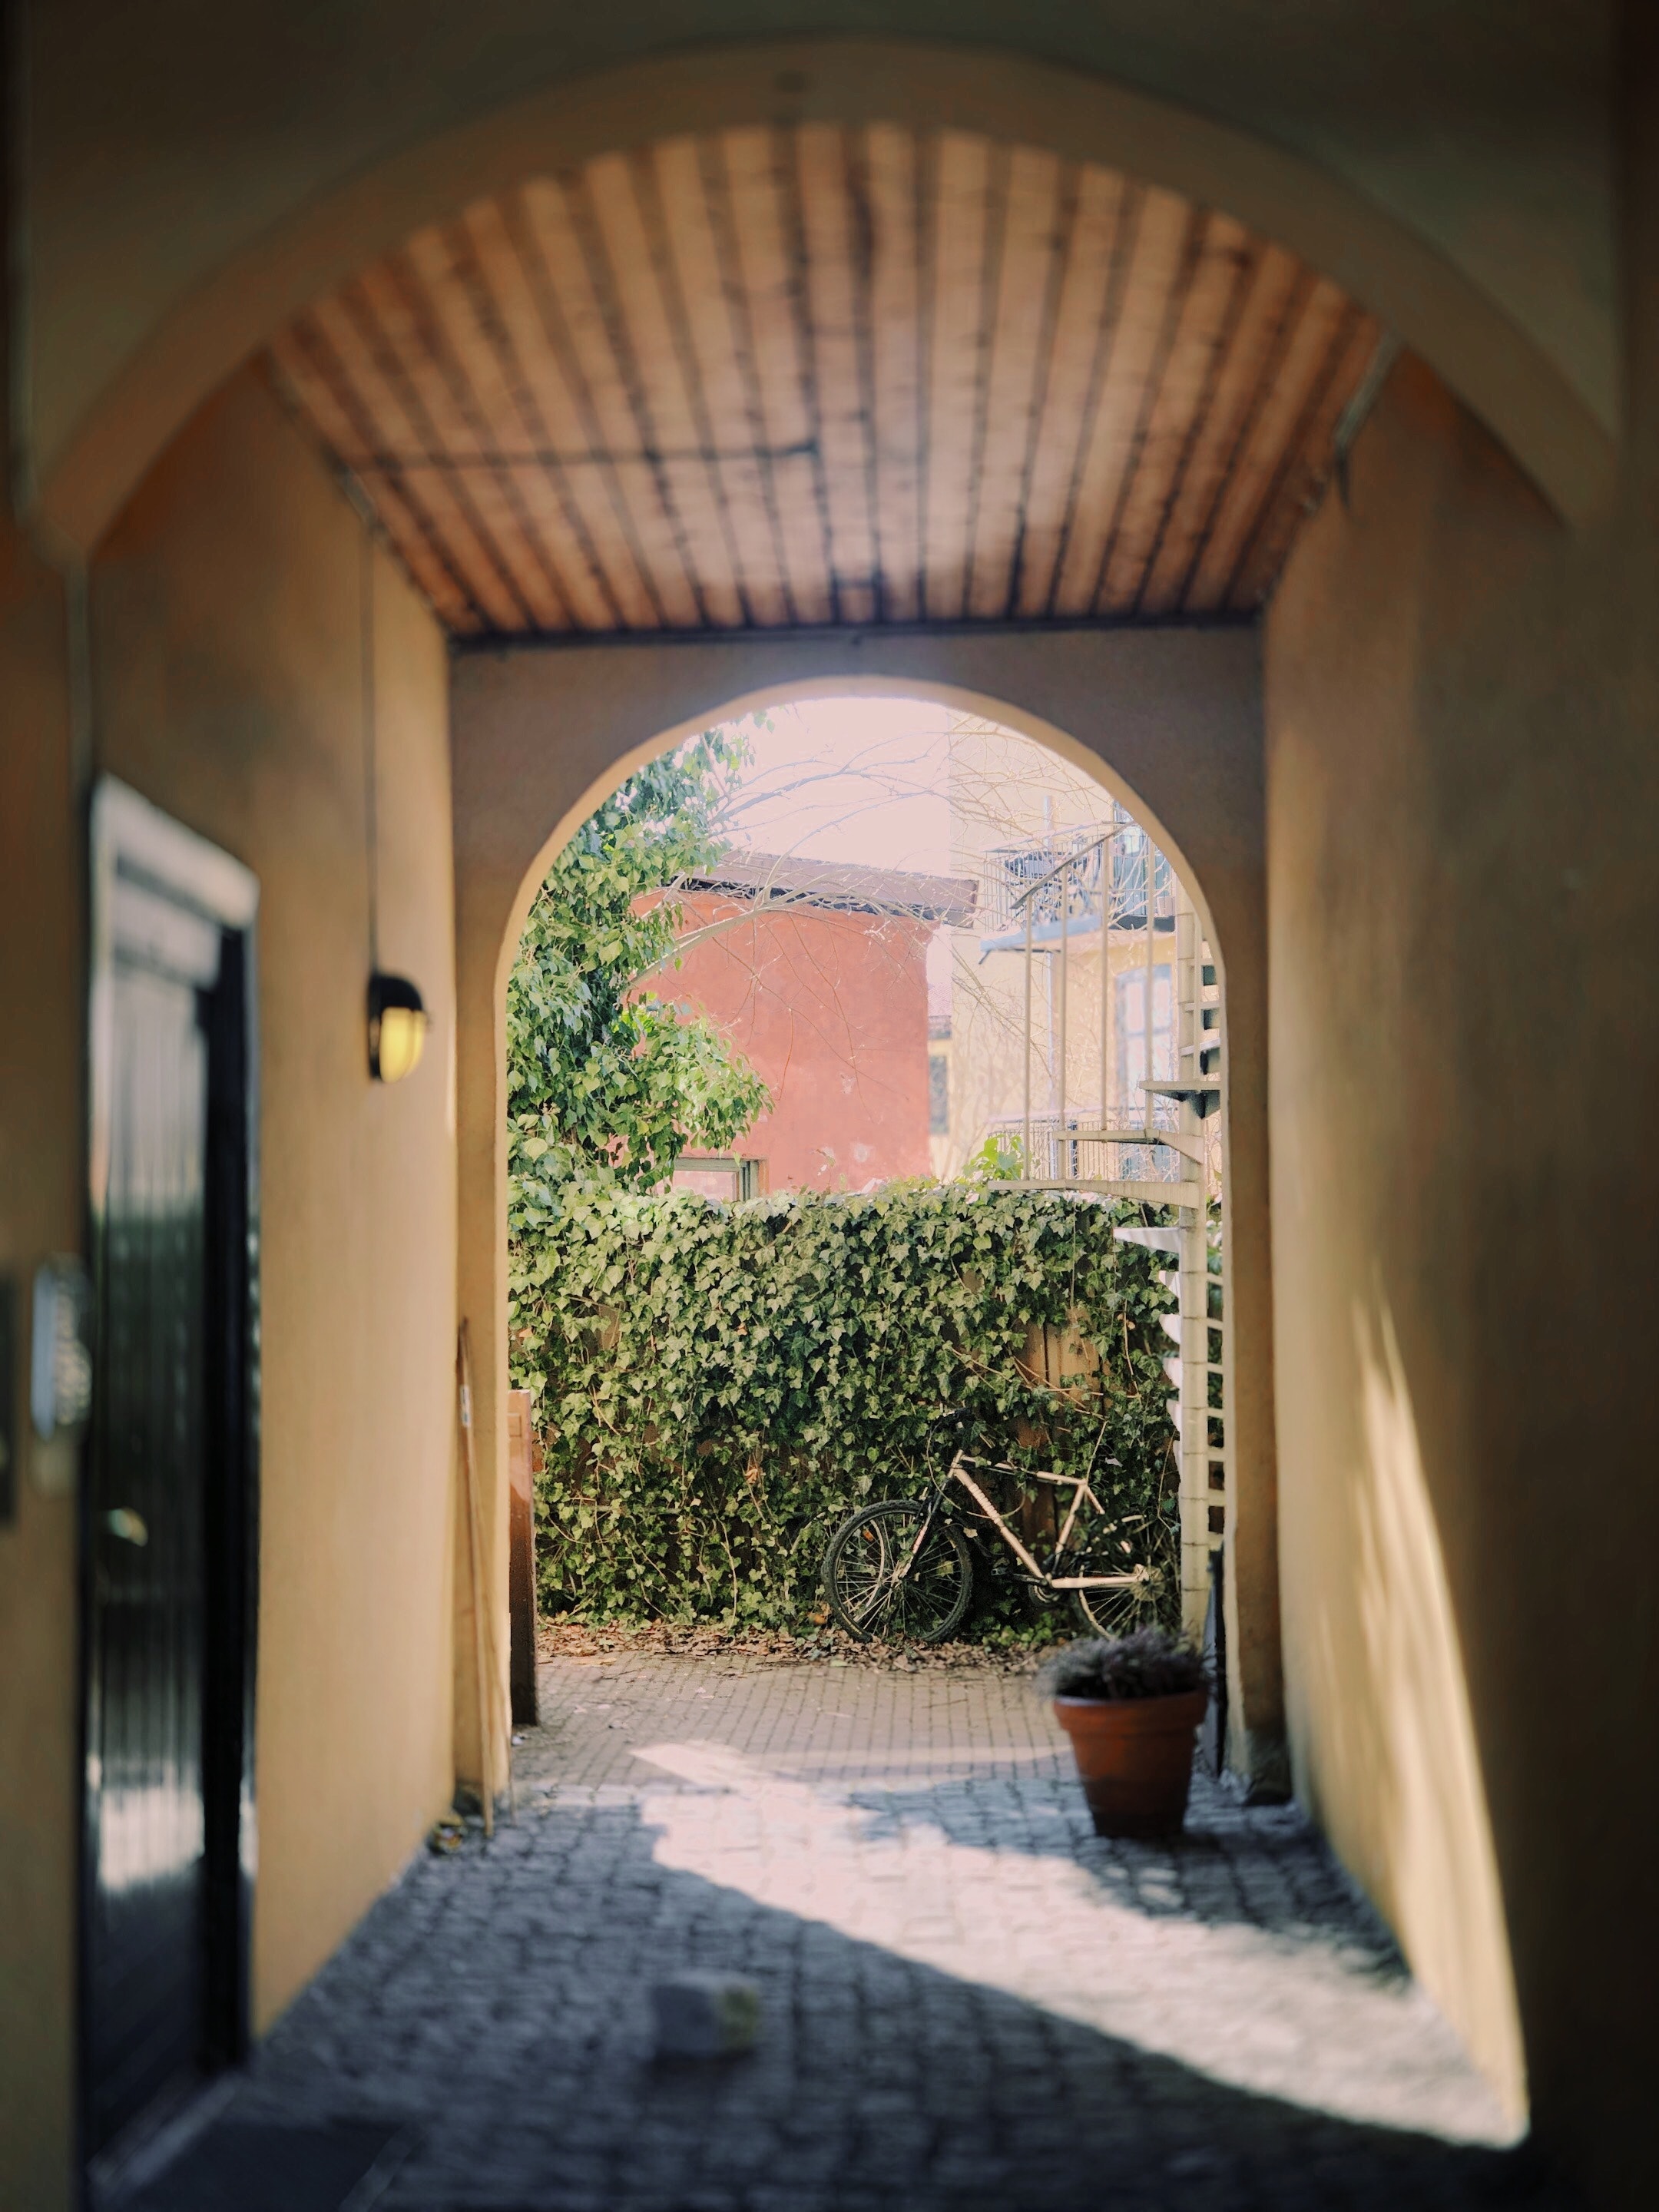
architecture, arch, house, building, wall, door, room, tree, window, daylighting, wood, plant, home, courtyard, ceiling, interior design, floor